The Unknown Saint

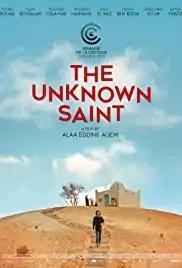
Film poster

The Unknown Saint is a 2019 internationally co-produced comedy-drama film directed by Alaa Eddine Aljem. It was selected as the Moroccan entry for the Best International Feature Film at the 93rd Academy Awards, but it was not nominated.